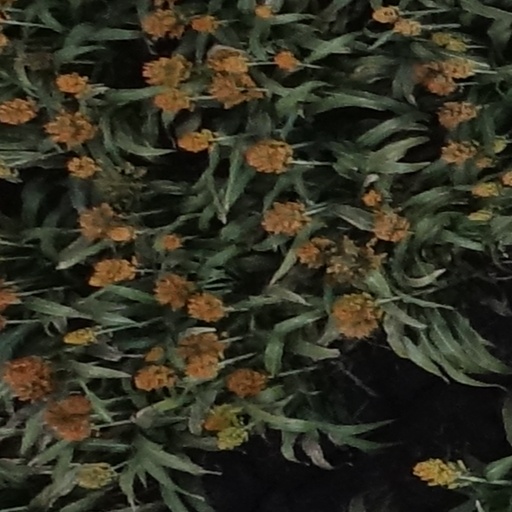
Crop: sorghum